Olimpie

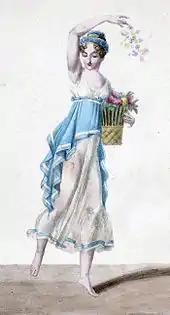
A young Éphésienne scattering flowers in act 3, lithograph by Godefroy Engelmann

Olimpie is divided between her love for Cassandre and her duty to her mother. The troops of Cassandre and Antigone clash and Antigone is mortally wounded. Before dying he confesses he was responsible for the death of Alexander, not Cassandre. Cassandre and Olimpie are now free to marry.